Central Coast Racing

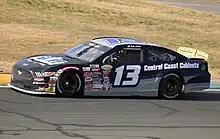
Souza's No. 13 car at Sonoma Raceway in 2023.

Although Souza did return for another full season in 2023, which he confirmed would be his final season as a driver, he and his team did debut a second part-time car, the No. 3, at Shasta with him driving that car and Tyler Reif driving his No. 13 car in that race.